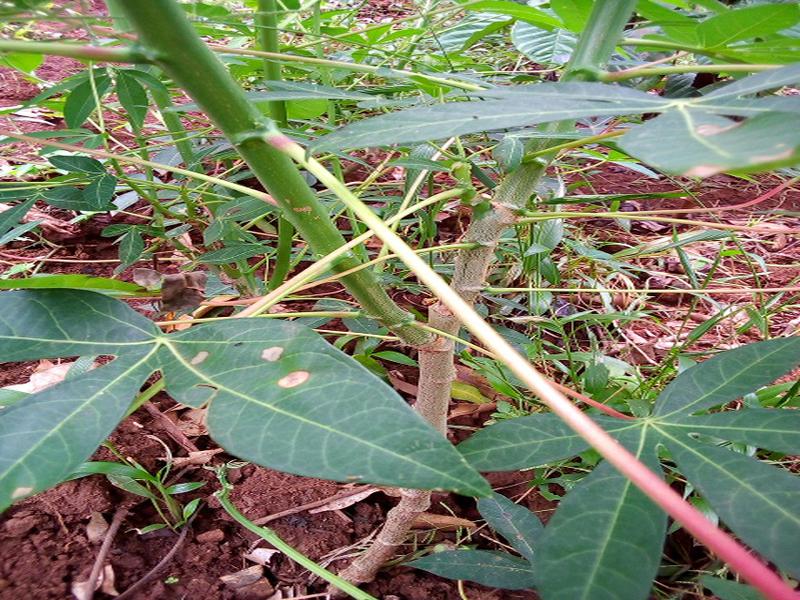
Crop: cassava
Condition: healthy